Metamorphosis

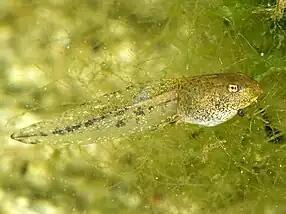
Just before metamorphosis, only 24 hours are needed to reach the stage in the next picture.

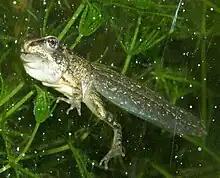
Almost functional common frog with some remains of the gill sac and a not fully developed jaw

In typical amphibian development, eggs are laid in water and larvae are adapted to an aquatic lifestyle. Frogs, toads, and newts all hatch from the eggs as larvae with external gills but it will take some time for the amphibians to interact outside with pulmonary respiration. Afterwards, newt larvae start a predatory lifestyle, while tadpoles mostly scrape food off surfaces with their horny tooth ridges.